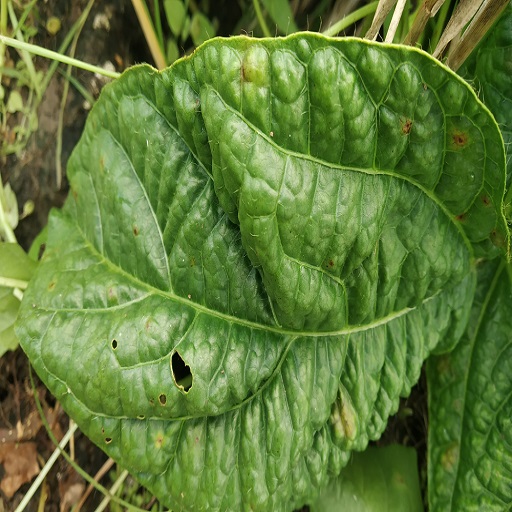
Label: Leaf Crinckle